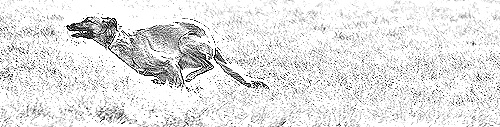
Portrait style: Sketch Portrait